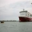
Label: ship